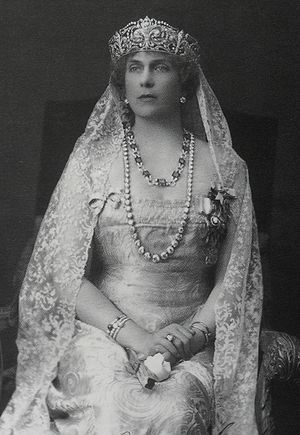
Victoria Eugenie af Battenberg
Victoria Eugenie Julia Ena af Battenberg var dronning af Spanien fra 1906 til 1931.